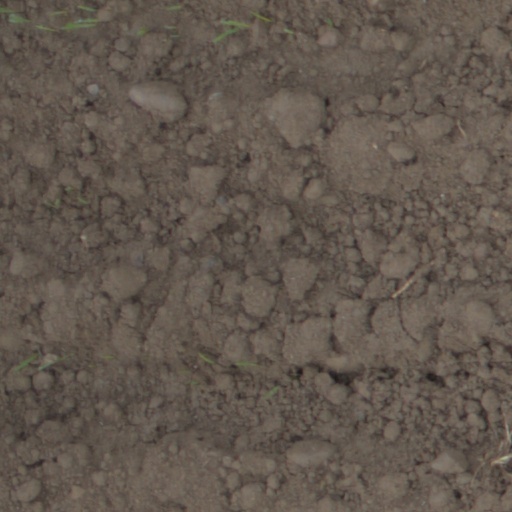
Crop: wheat